Shangri-La Plaza

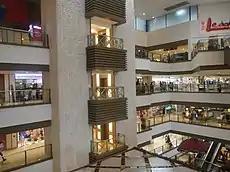
Main Wing interior

Opened in 1991, the Main Wing of the mall has 6 retail floors, 1 basement level of shops and restaurants, and 2 carpark levels above the retail floors. The Food Forum (formerly called Garden Court) is located in the mall's basement level, featuring several food stalls and fast food chains, as well as a few other restaurant chains. Also located at the basement level are The Marketplace (formerly called Rustan's Fresh Supermarket, Rustan's Fresh Supermarket, and Marketplace by Rustan's) and the Technohub. The second floor of the main wing serves as an atrium to the other four floors above it, wherein its open space is often used for events. There are also escalators in the main wing's atrium that skip odd-numbered floors, allowing faster access to the 2nd, 4th, and 6th floors.